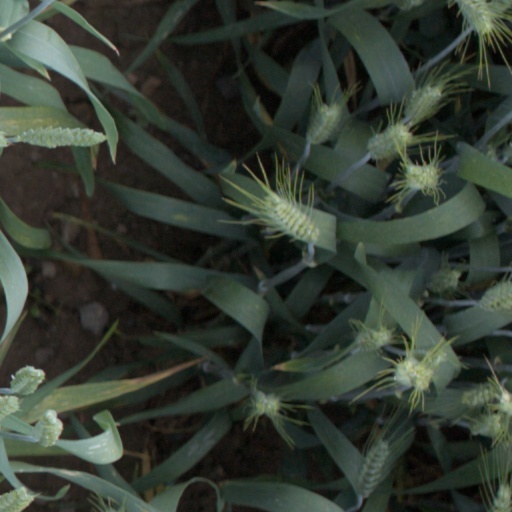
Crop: wheat